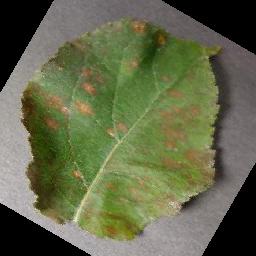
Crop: apple
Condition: cedar_rust